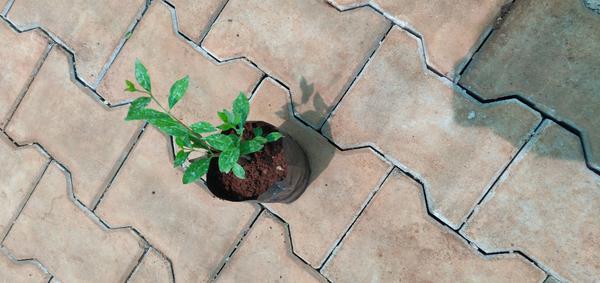
Plant: Henna